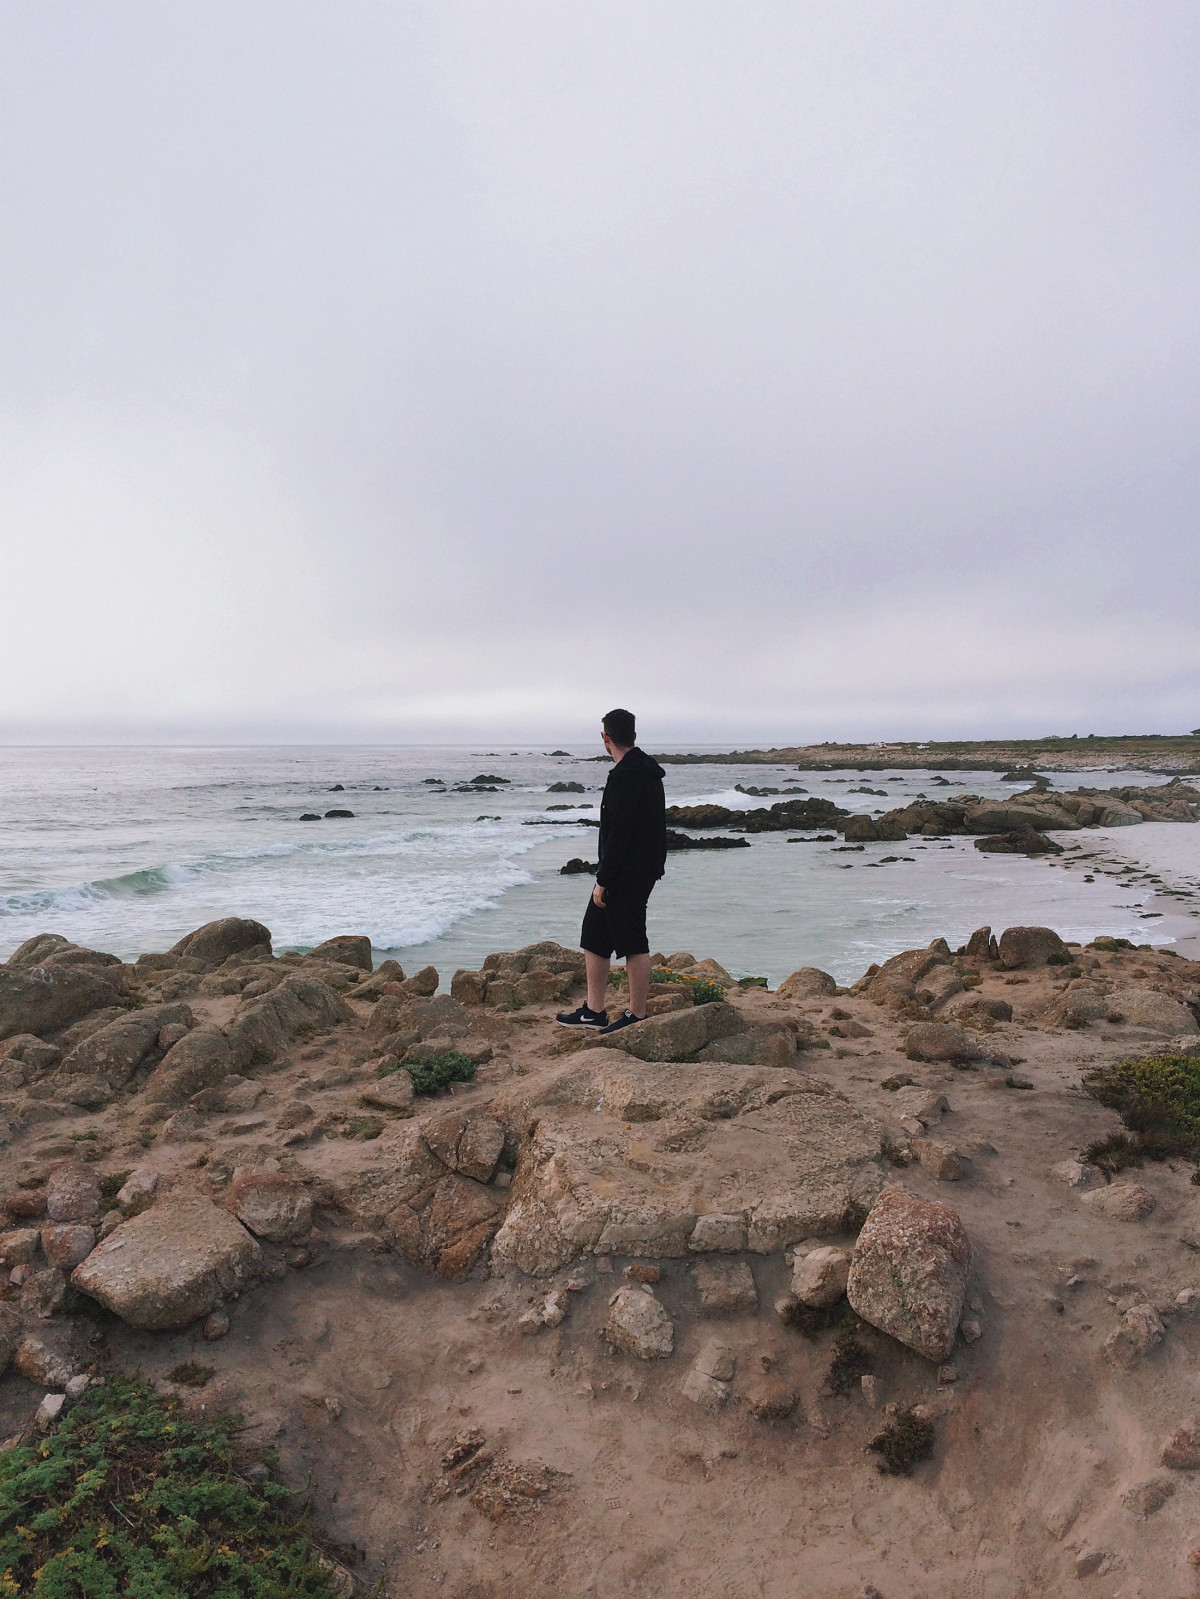
Tags: beach, sea, coast, sand, rock, ocean, horizon, shore, cliff, bay, gray, terrain, body of water, cape